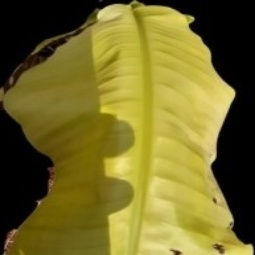
Label: Sulphur